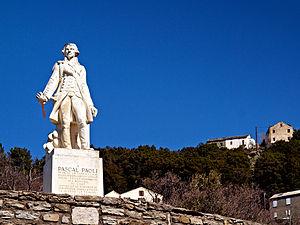
Pascal Paoli est un homme politique, philosophe et général corse.
Morosaglia est une commune française située dans la circonscription départementale de la Haute-Corse et le territoire de la collectivité de Corse. Elle appartient à l'ancienne piève de Rostino, en Castagniccia.